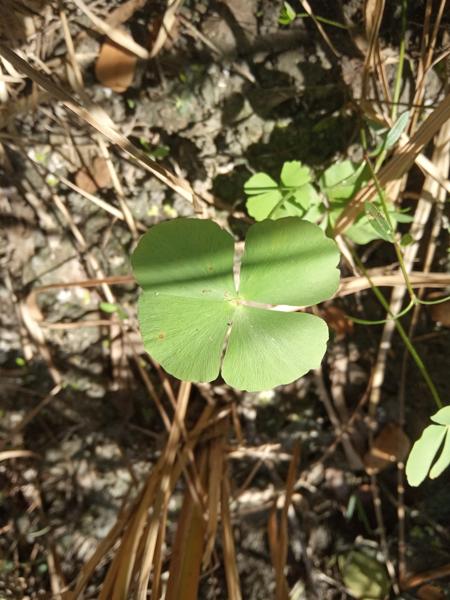
Weed species: Marsilea minuta